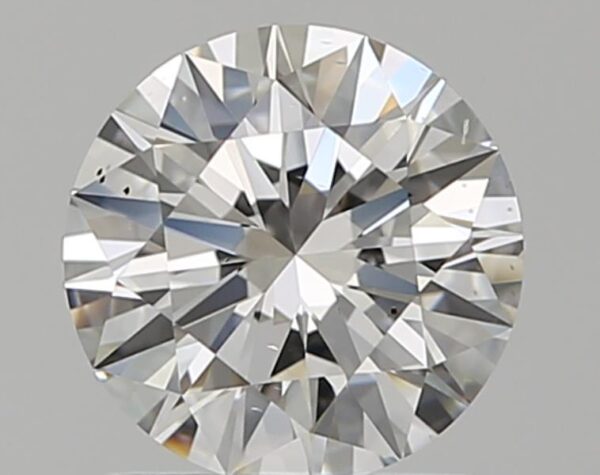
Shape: round
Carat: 1
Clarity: VS2
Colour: G
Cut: EX
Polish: EX
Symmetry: EX
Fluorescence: M
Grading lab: GIA
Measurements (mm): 6.49 x 6.5 x 3.93